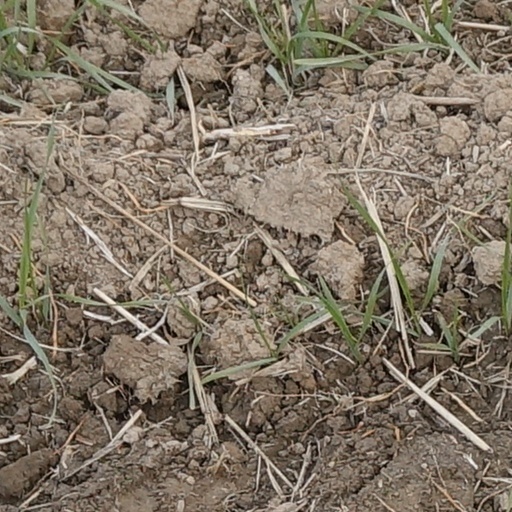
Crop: wheat